Digital Equipment Corporation

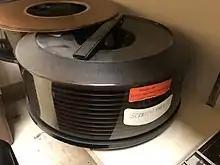
DEC disk platters

DEC was both a manufacturer and a buyer of magnetic disk storage, offering more than 100 different models of hard disk drive (HDD) and floppy disk drive (FDD) during its existence. In the 1970s, it was the single largest OEM purchaser of HDDs, procuring from Diablo, Control Data Corporation, Information Storage Systems, and Memorex, among others.